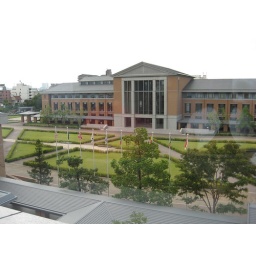
As seen from a classroom in the fourth floor of the CIE building.